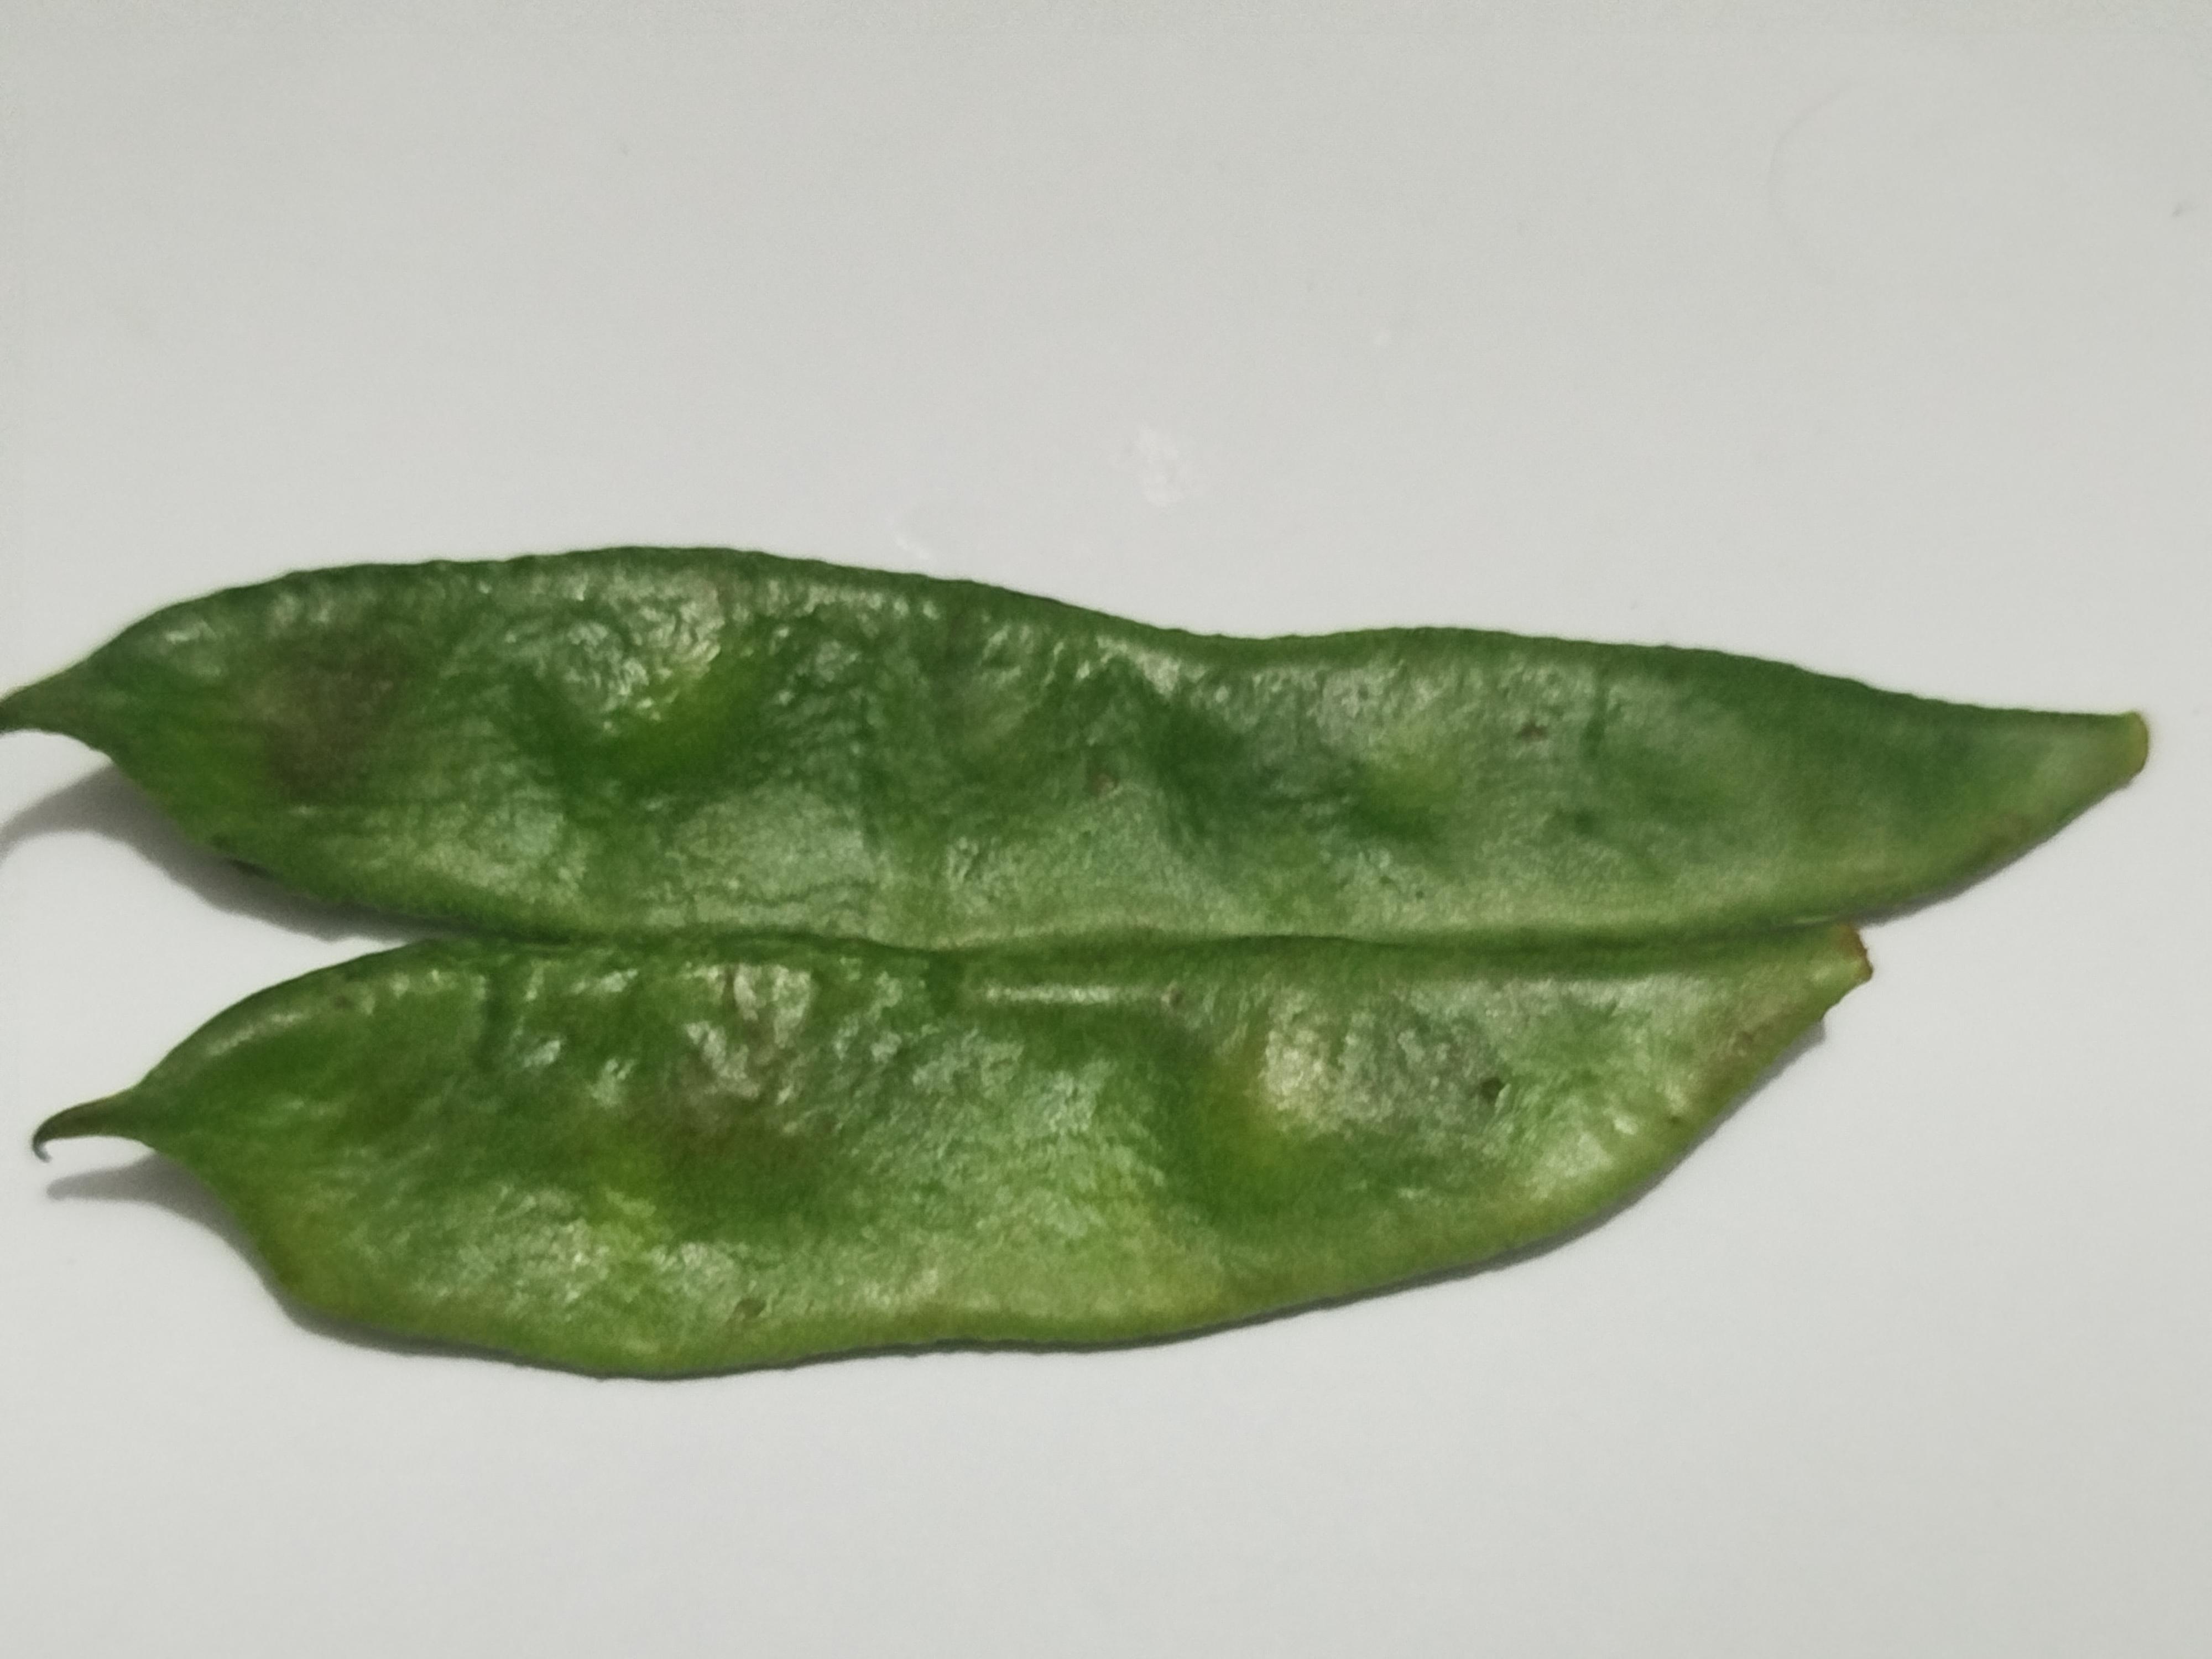
Label: Bean